Melattur, Kerala

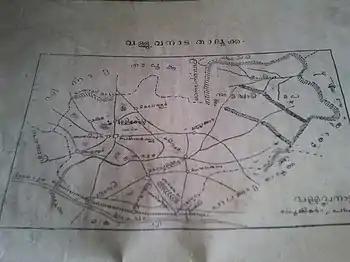

This place was originally part of the Valluvanad Swaroopam dynasty.